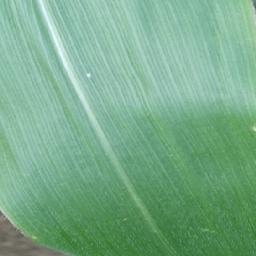
Label: Corn_(Maize)___Healthy